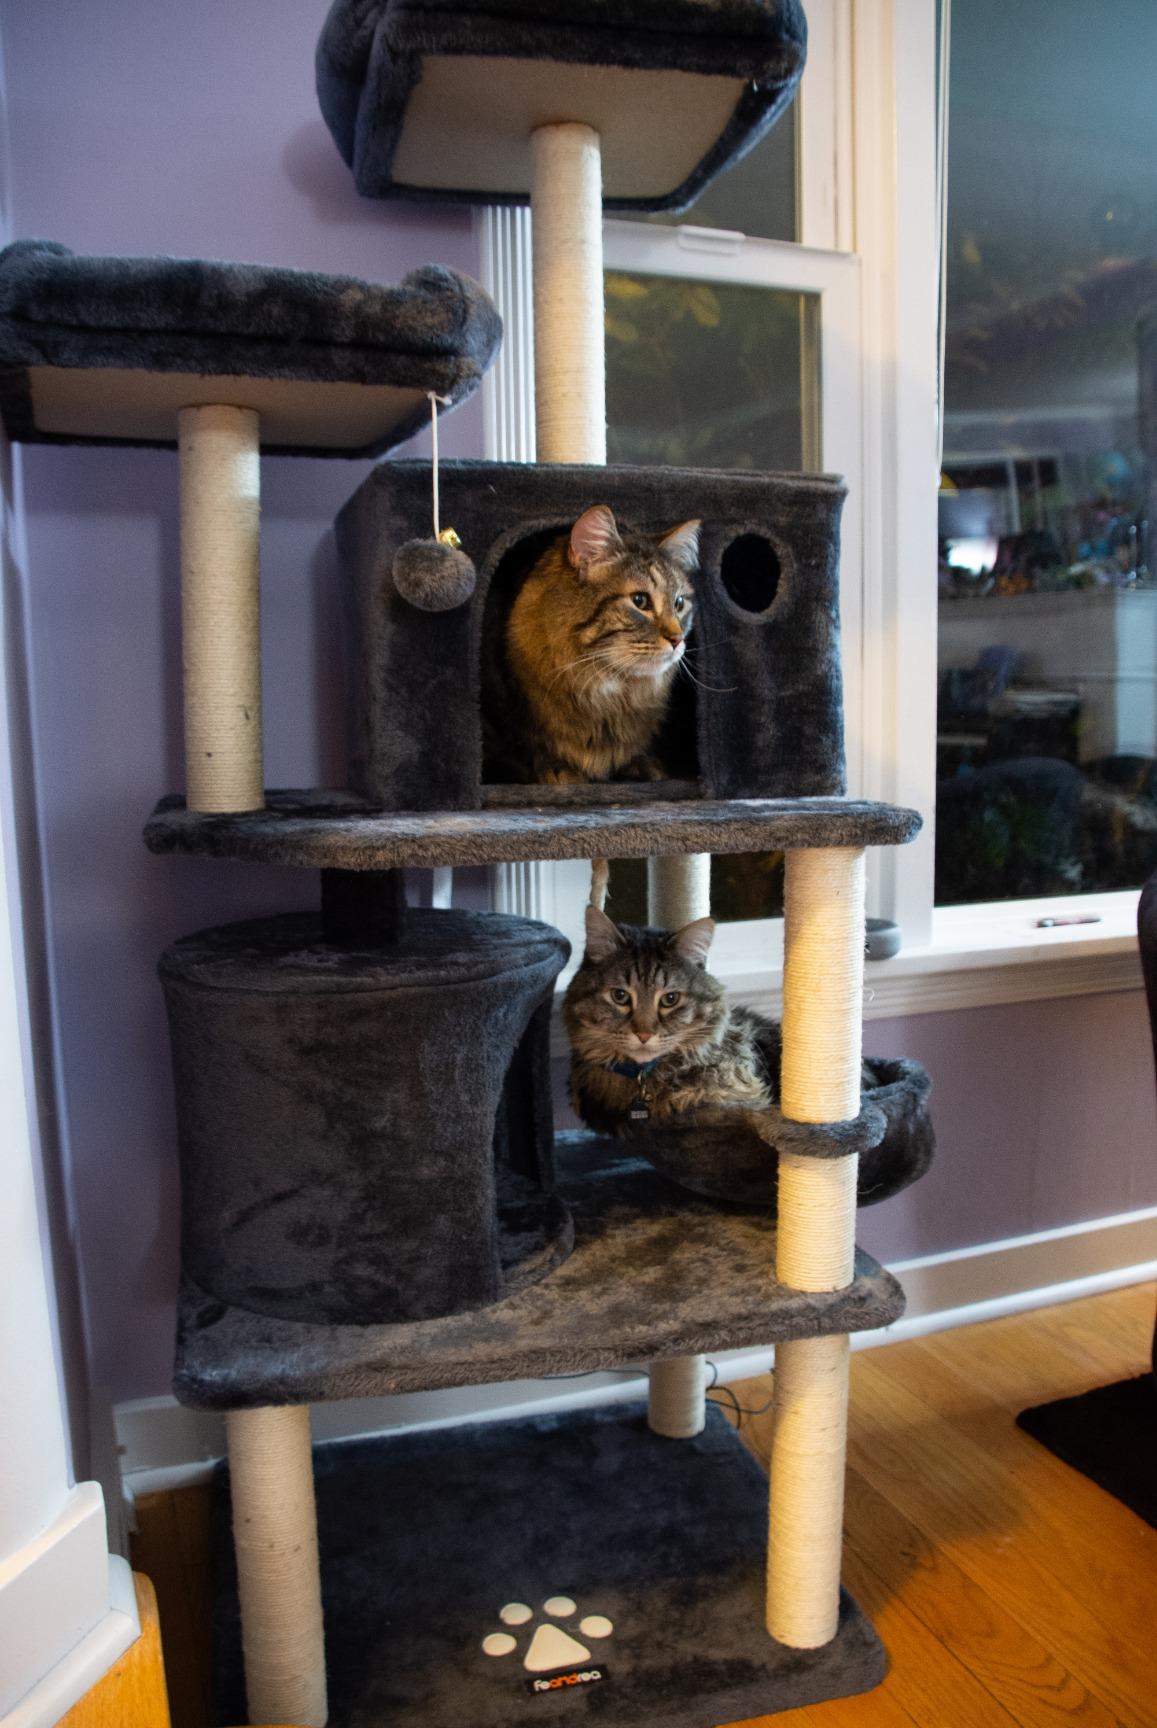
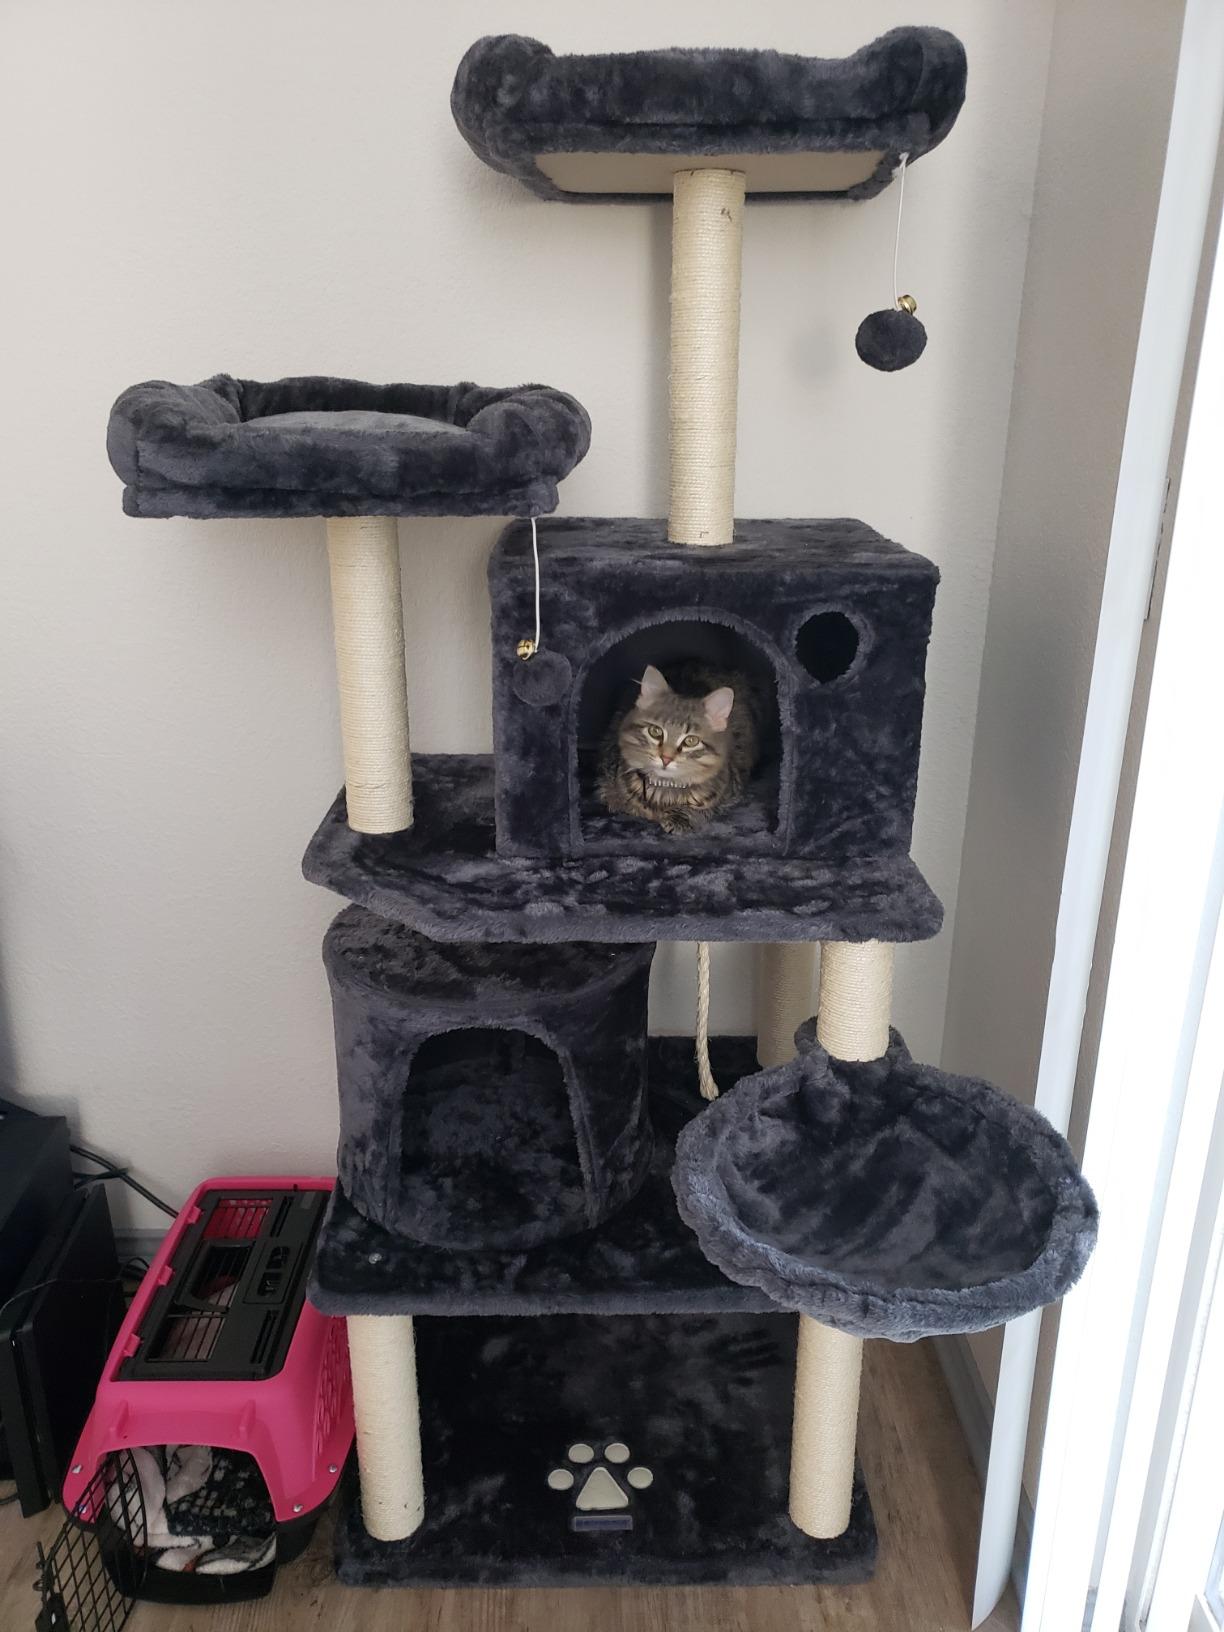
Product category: items_cat tree
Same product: yes